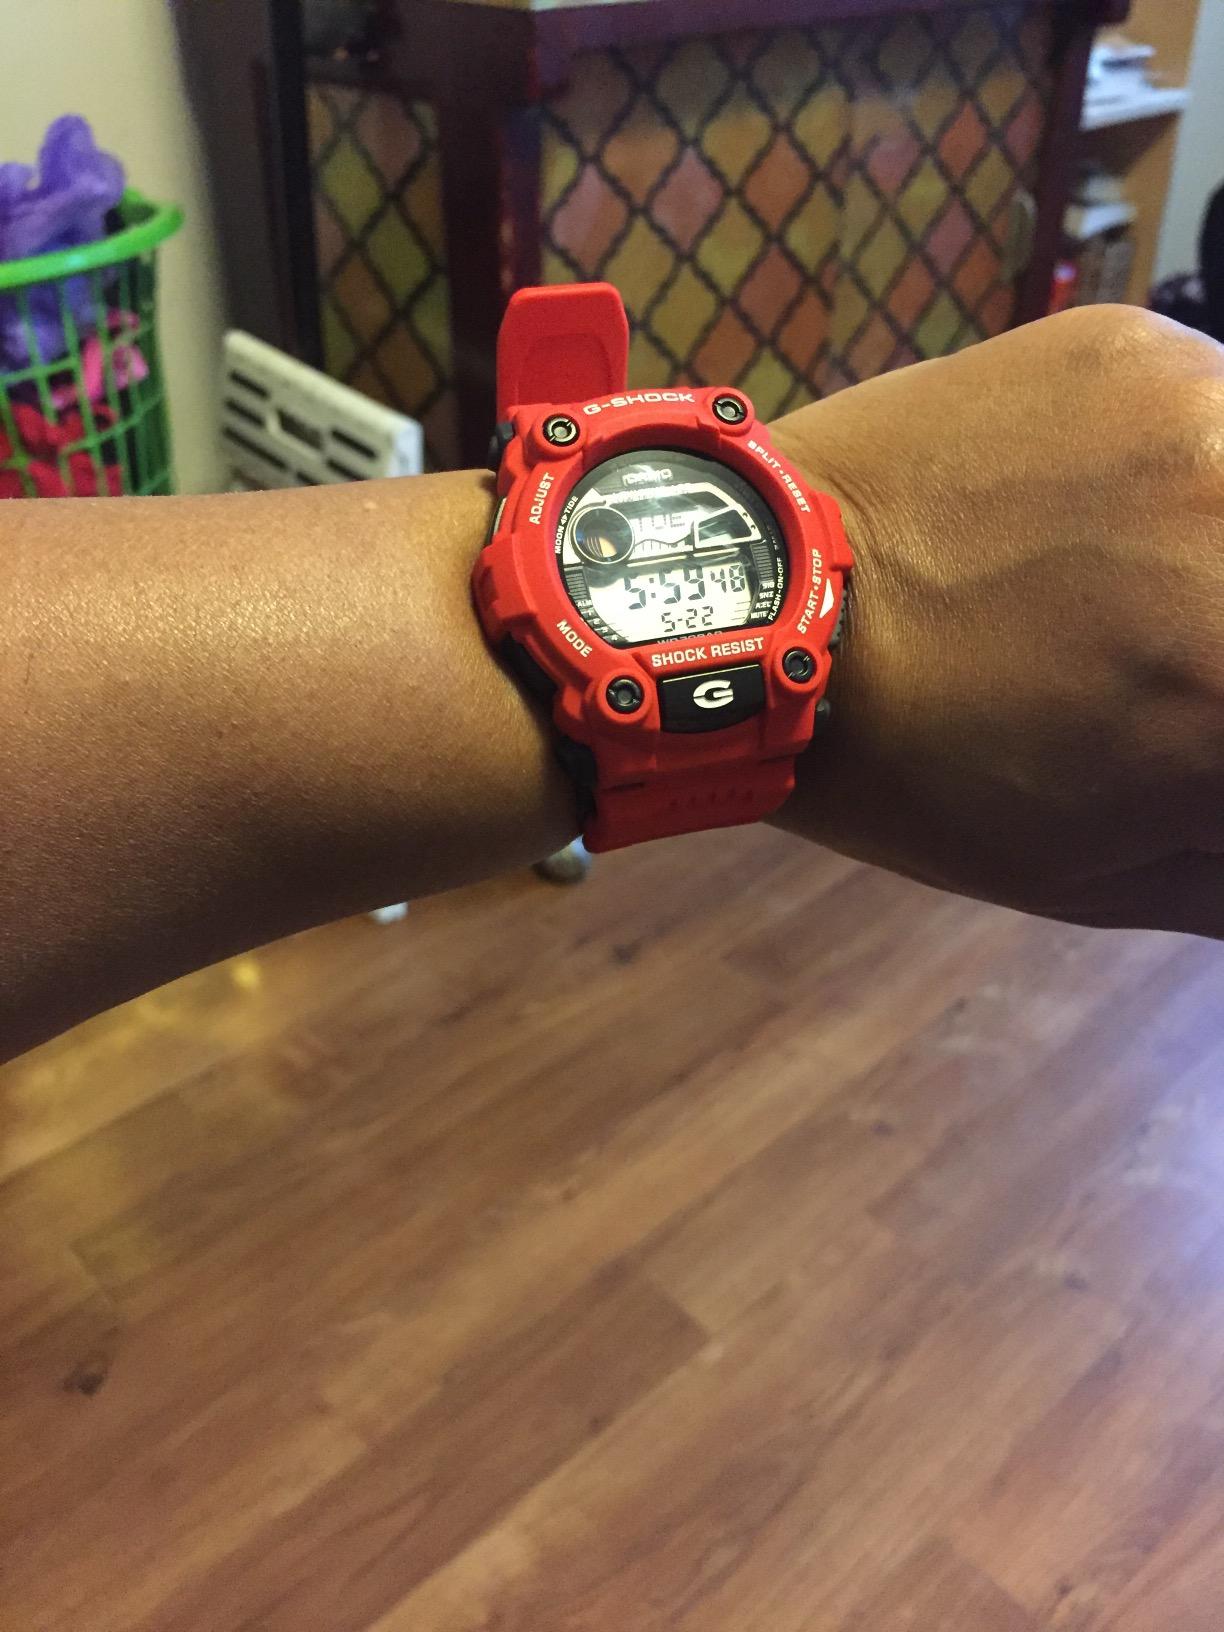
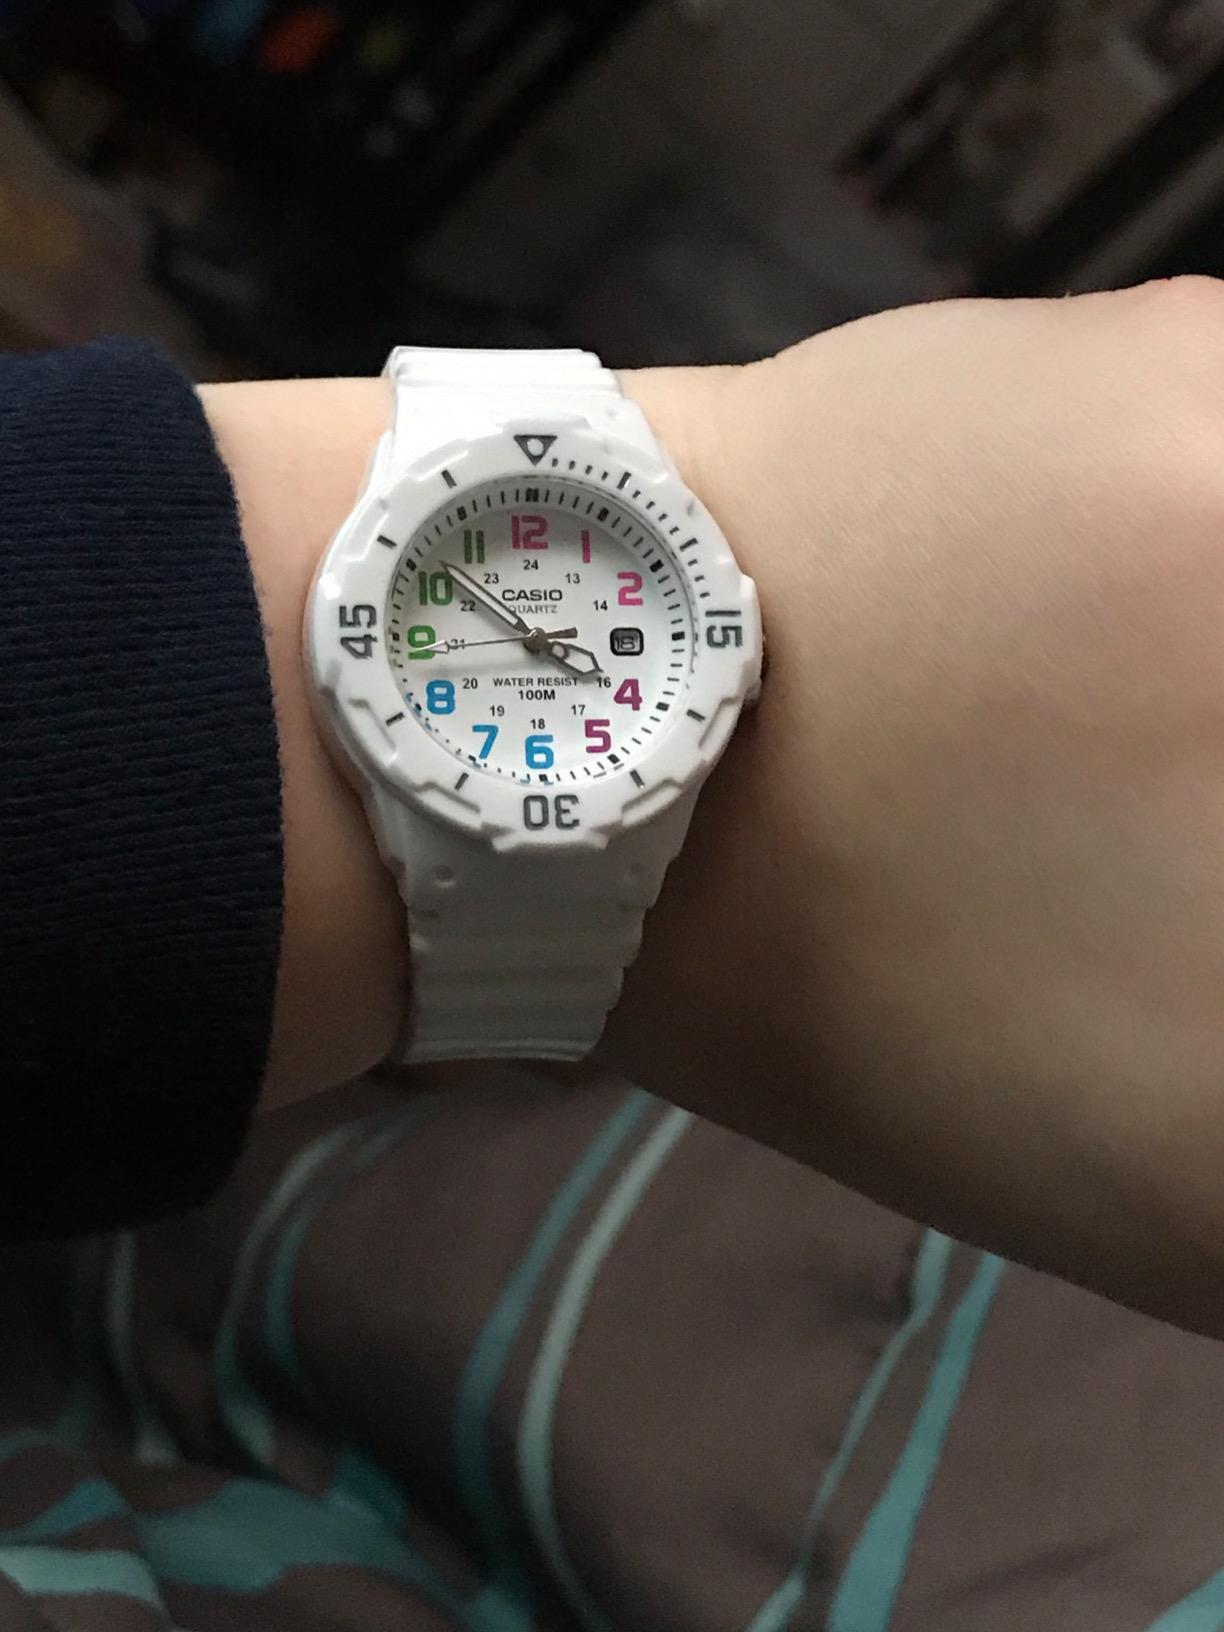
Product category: accessories_watch
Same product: no